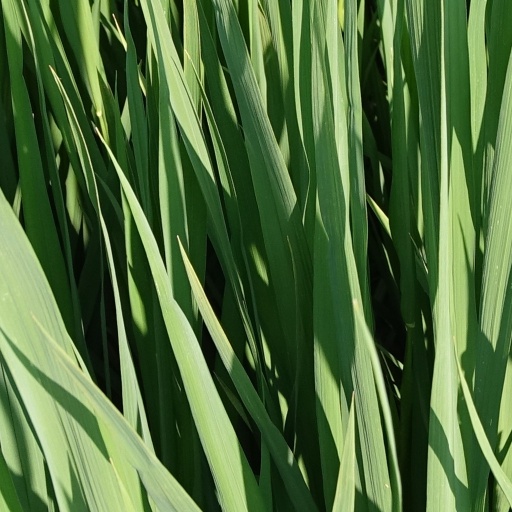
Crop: rice